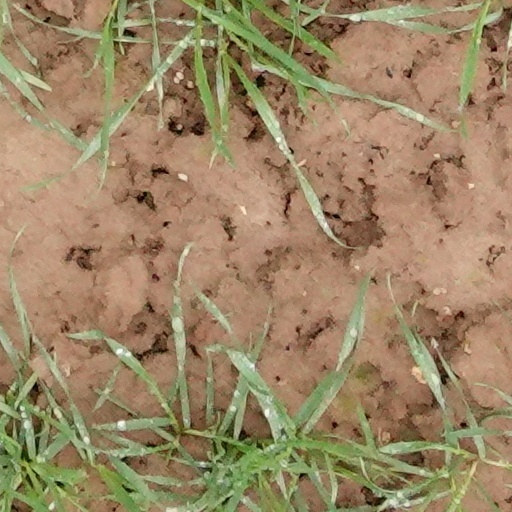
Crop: wheat